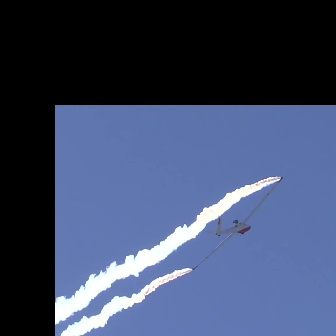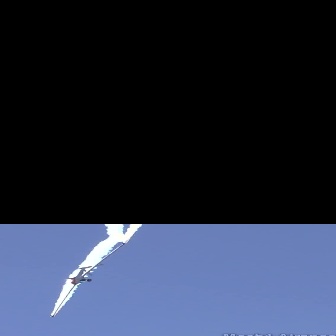
  Please identify the target specified by the bounding box [190,178,283,270] in the first image and locate it in the second image. Return the coordinates in [x_min,y_min,x_max,y_max] format.
Answer: [49,242,123,317]